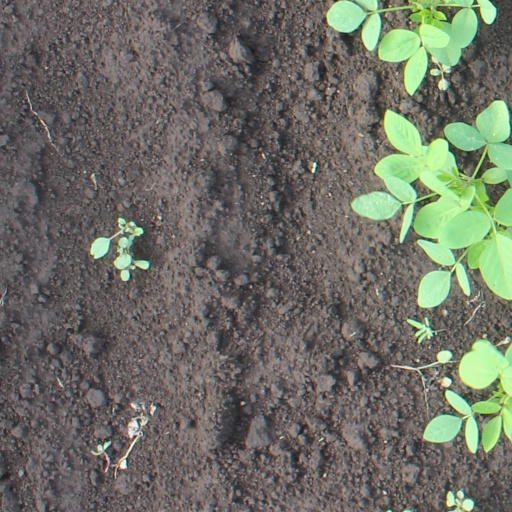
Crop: soybean